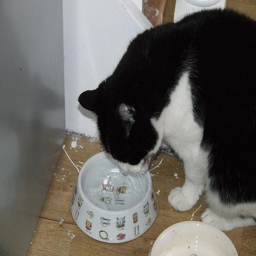
a black and white cat is drinking from a bowl
A black and white cat drinking water from a bowl.
There is a cat drinking water out of a dish.
A cat drinks water from a bowl on the floor.
A cat that is leaning over a bowl.